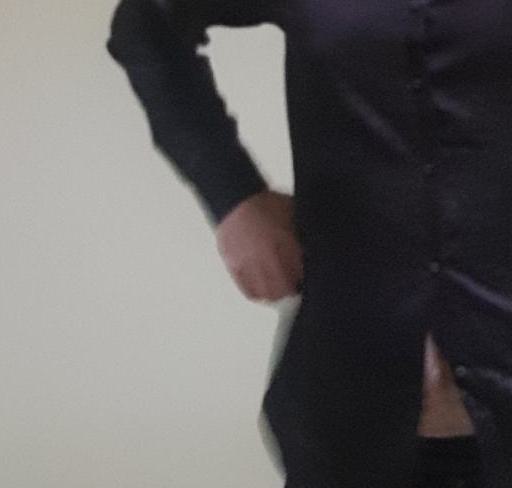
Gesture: no_gesture